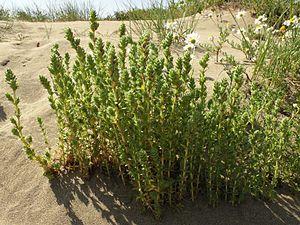
Crucianella est un genre végétal de la famille des rubiacées.